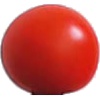
Label: Tomato Cherry Red 1